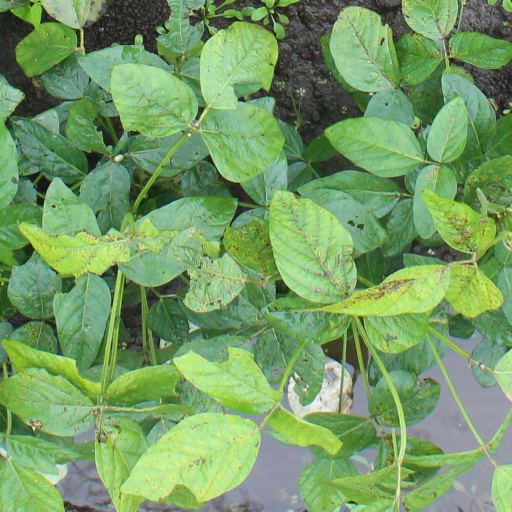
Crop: soybean